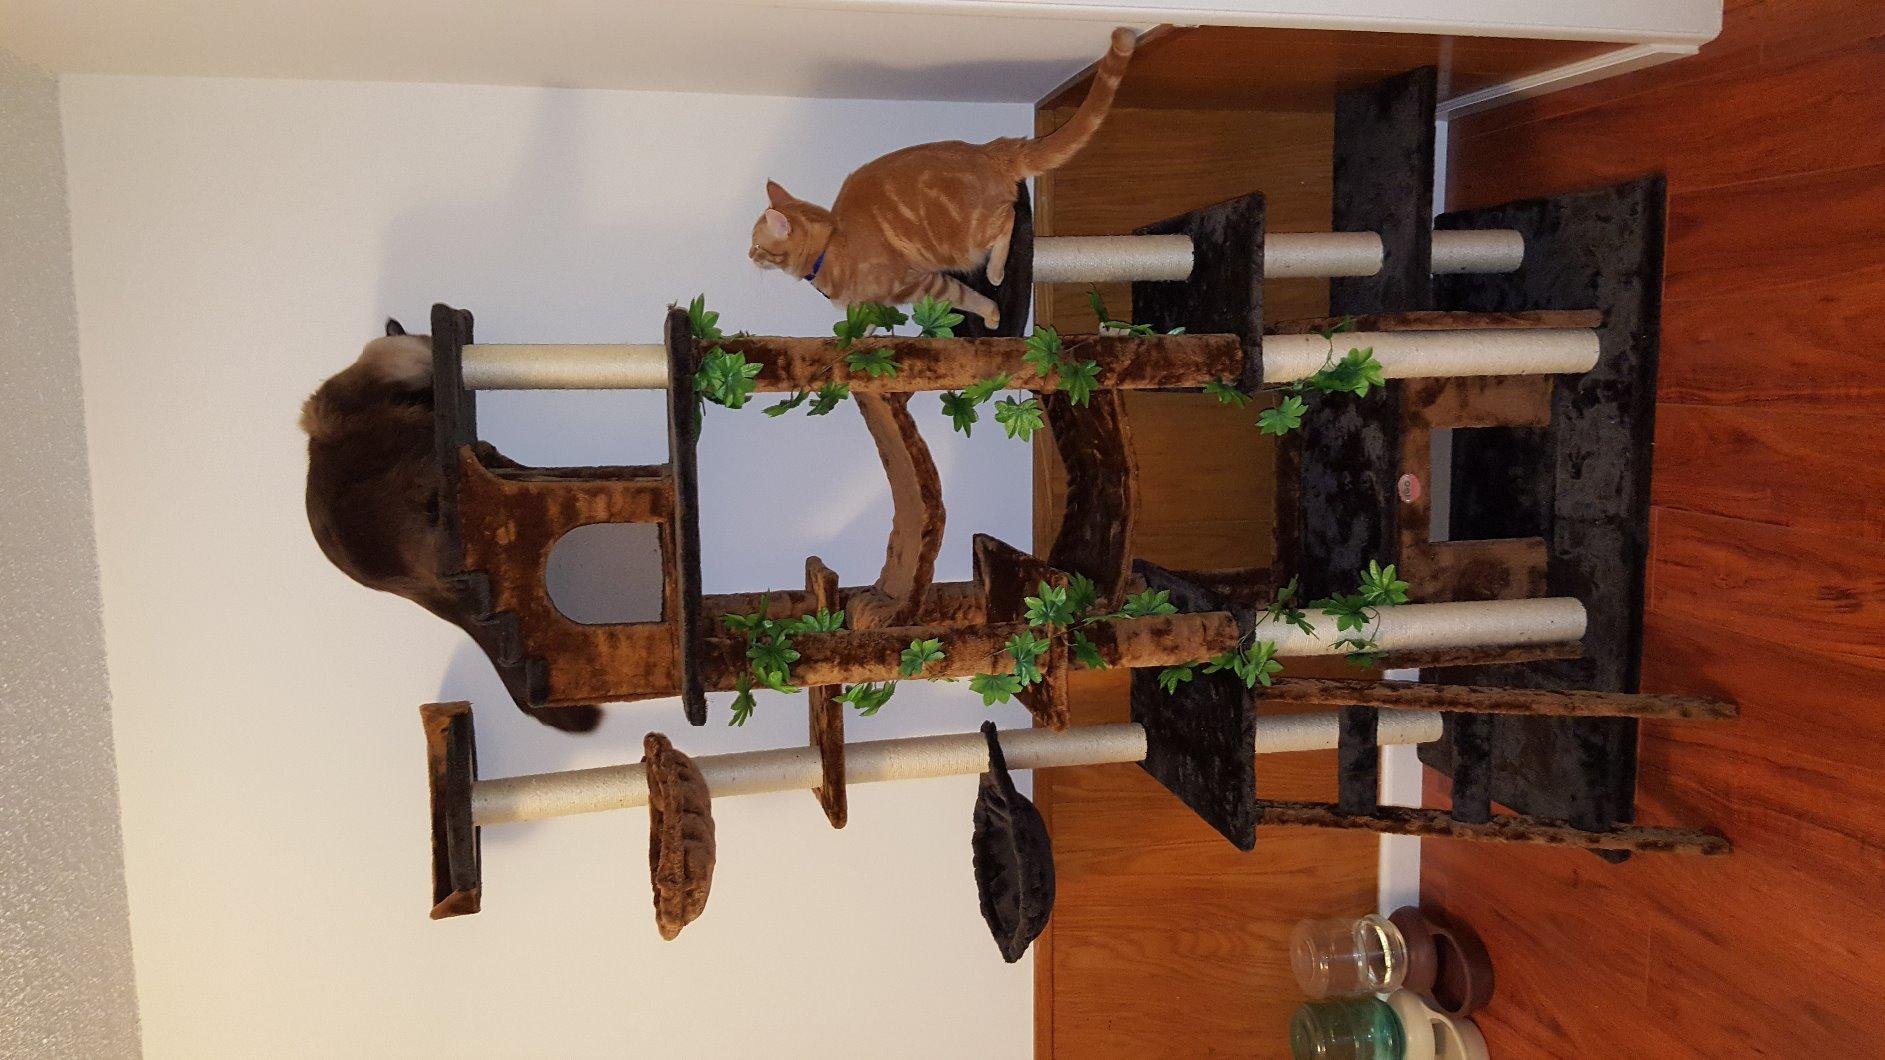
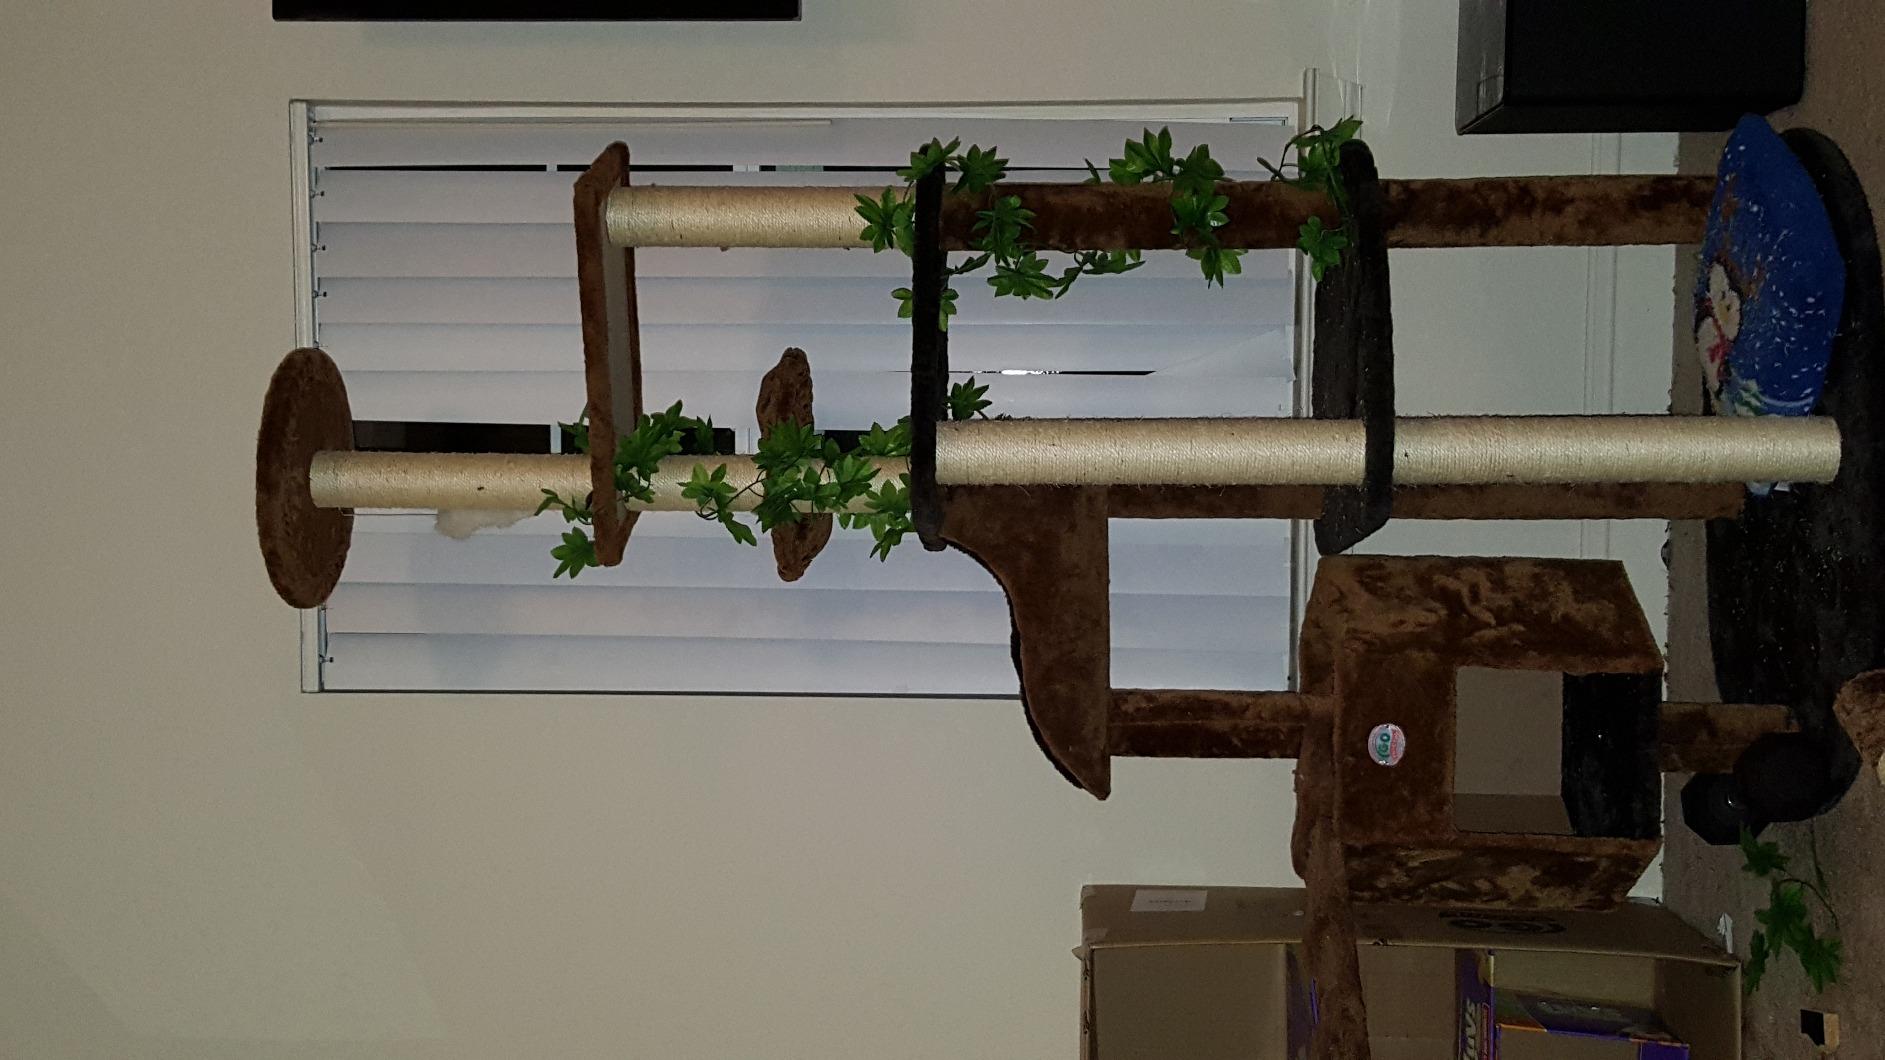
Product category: items_cat tree
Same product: no